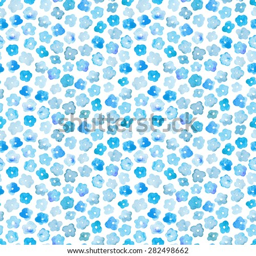
seamless pattern of a little blue watercolor flowers .